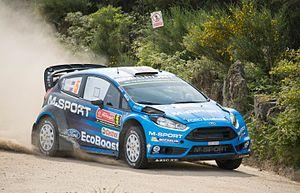
Ola Fløene est un copilote de rallye norvégien né le 1ᵉʳ février 1969 à Hamar.